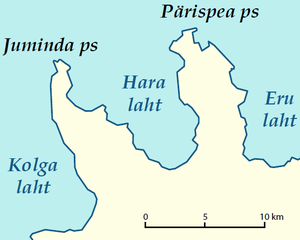
La péninsule de Juminda, estonien : Pakri poolsaar, est une péninsule d'Estonie située sur la côte du golfe de Finlande, à l'est de Tallinn.
La baie de Hara, est une baie située au sud du golfe de Finlande à l'est de Tallinn en Estonie.
La péninsule de Pärispea, estonien : Pärispea poolsaar, est une péninsule d'Estonie située sur la côte du golfe de Finlande